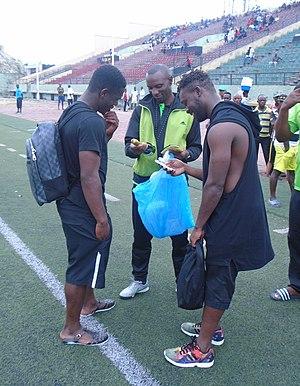
Avec le coach Florent Ibenge
Jean-Florent Ikwange Ibenge est un ancien footballeur international congolais, né le 4 décembre 1961 à Léopoldville.